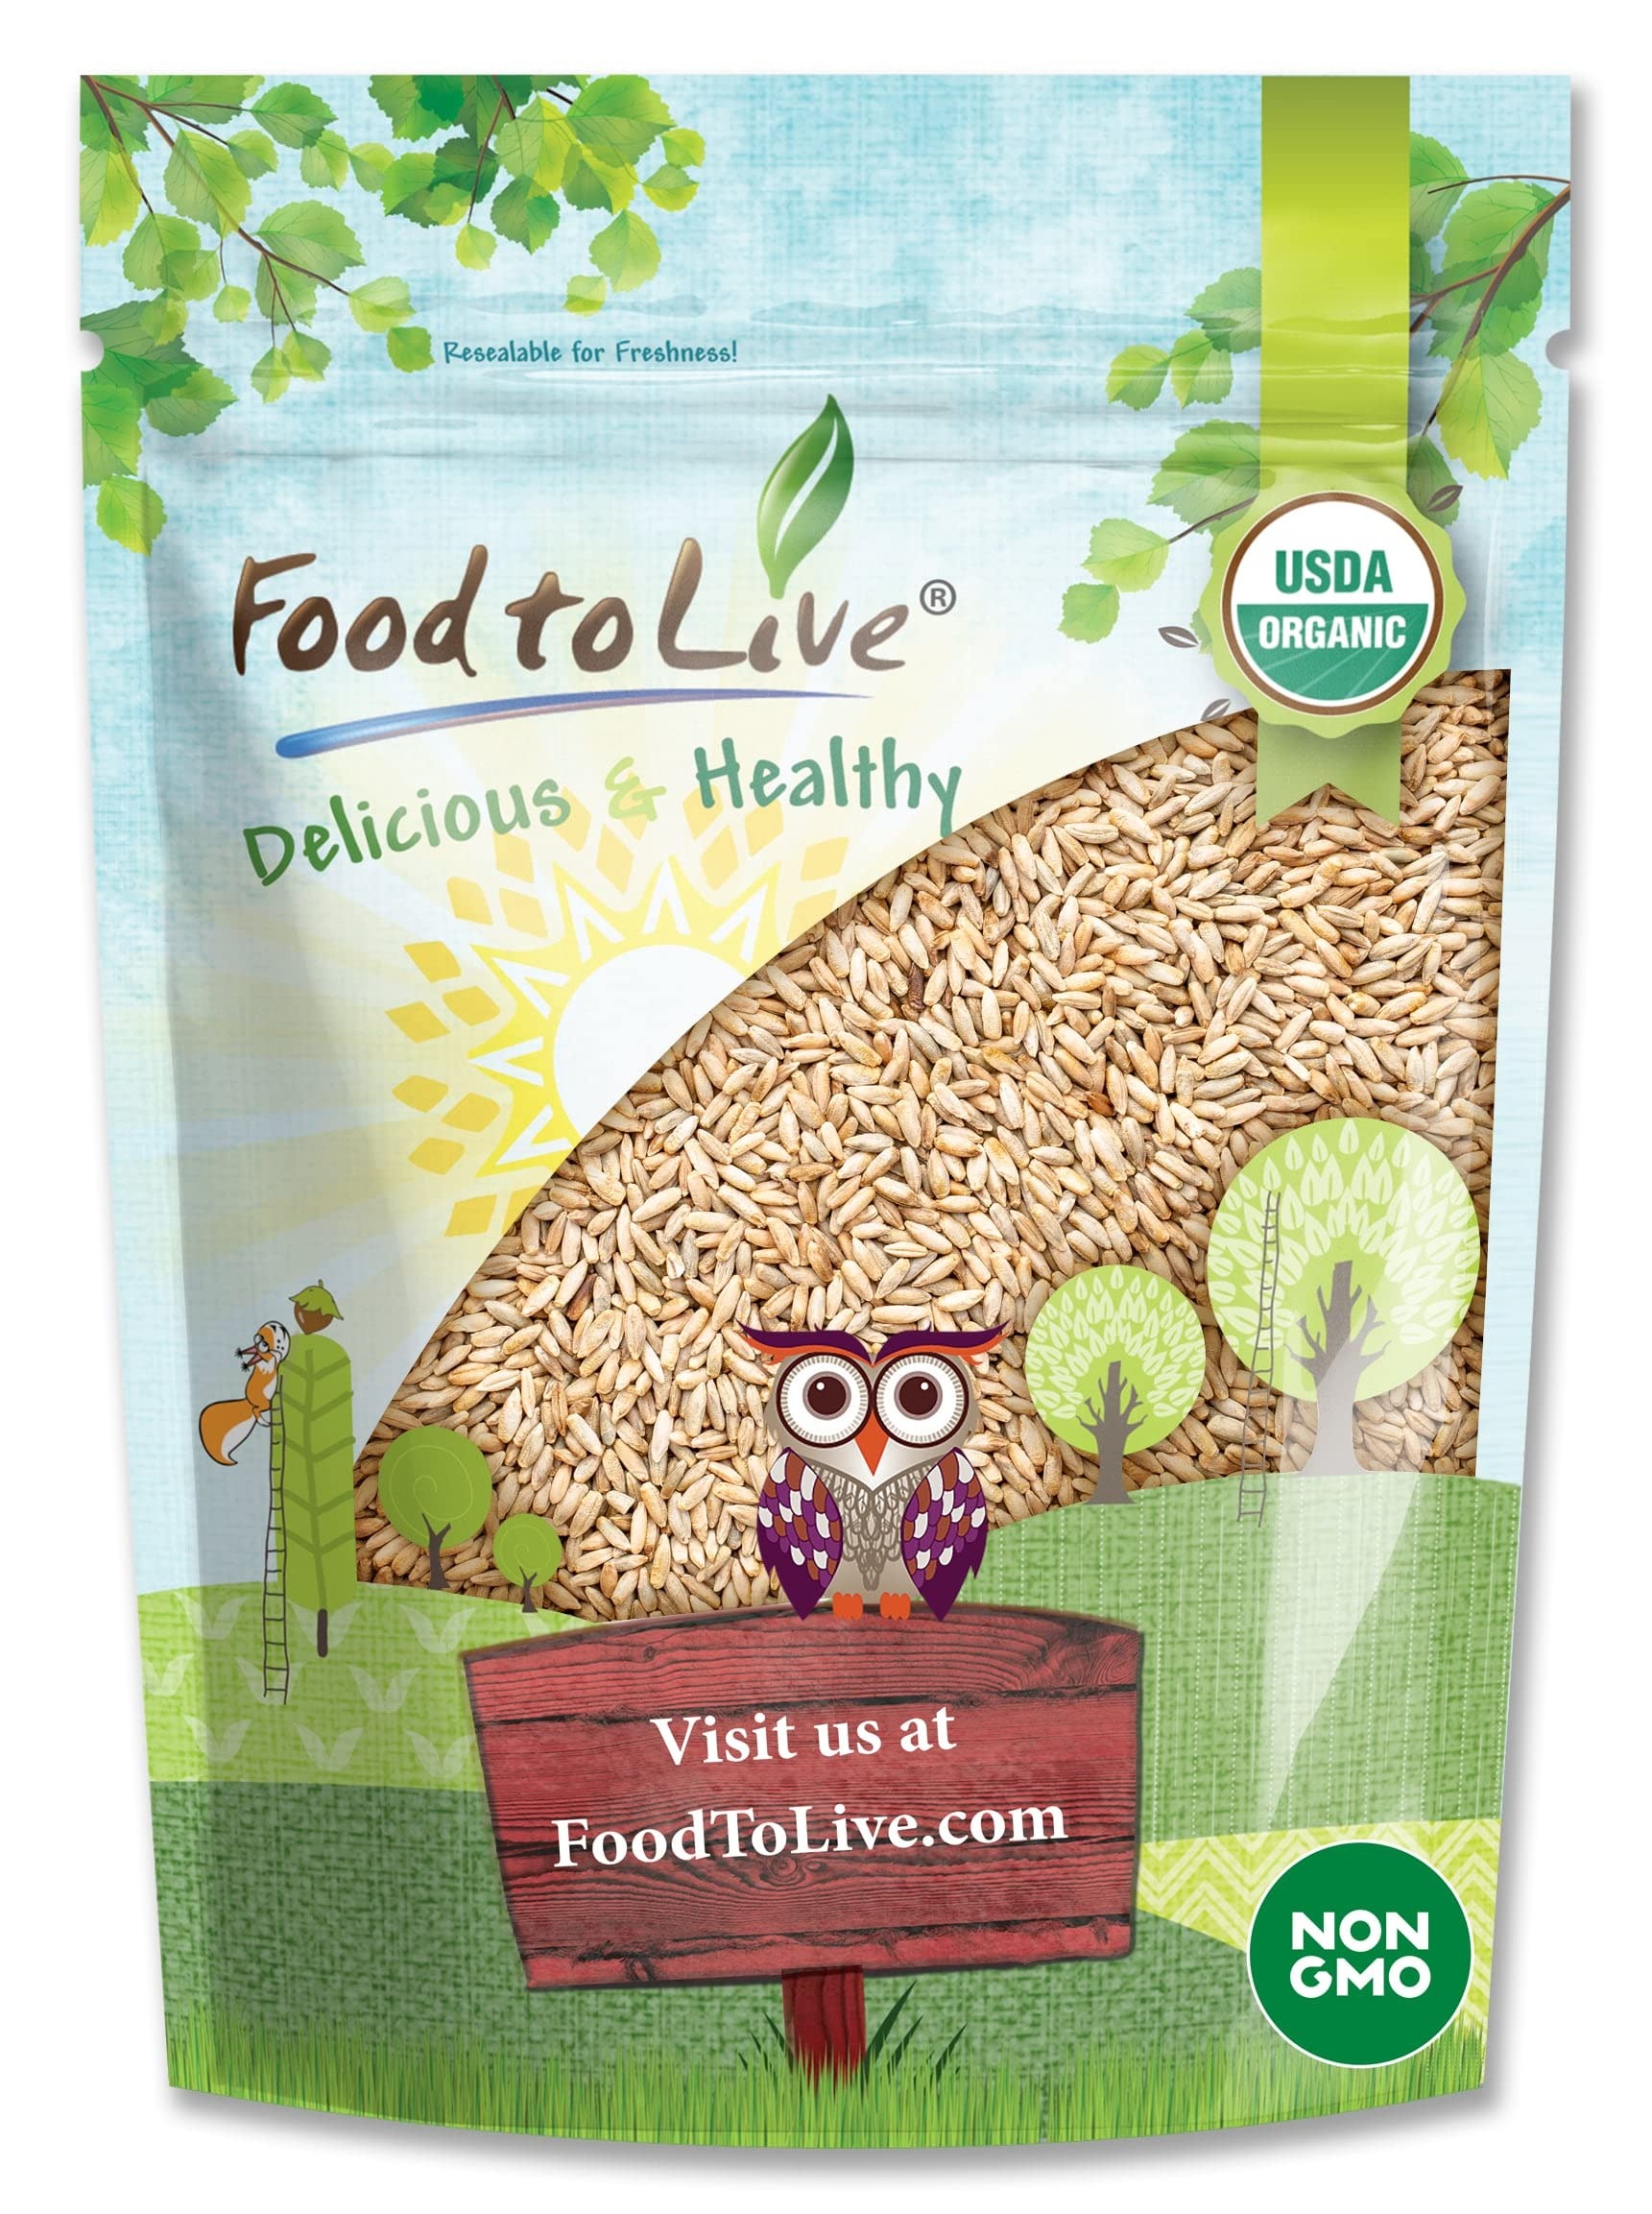
Item Name: Food to Live Organic Rye Berries, 3 Pounds – Non-GMO, Kosher, Raw, Bulk Seeds, Product of the USA
Bullet Point 1: ✔️FIBER-RICH FOOD: Organic rye berries contain 25g or fiber and 25g of protein in every cup of grains.
Bullet Point 2: ✔️DELICIOUS AND VERSATILE: Use Food to Live Organic Rye for sprouting, cooking, or making homemade rye flour.
Bullet Point 3: ✔️SOURCE OF MANGANESE: Organic rye berries are rich in nutrients, especially B vitamins, manganese, magnesium, and iron.
Bullet Point 4: ✔️EASY SPROUTING: Food to Live Organic Rye Berries have a great germination rate. Sprouts will be ready in 3 days.
Bullet Point 5: ✔️CERTIFIED ORGANIC: Buying our Organic Rye Berries bulk, you can be sure you get 100% toxin-free and non-GMO product.
Value: 48.0
Unit: Ounce

Price: 21.85